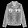
Label: Coat